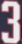
Number: 3